Passion Play of Iztapalapa

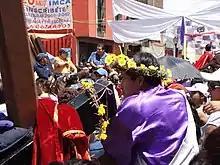
A "Nazarene" resting during the procession

The event is one of the most elaborate and oldest of its kind in Mexico. However, unlike most passion plays in Latin America, this does not date from the colonial period. Its origins are in a cholera epidemic in 1843 when the Iztapalapa area, outside of Mexico City proper, had a population of about 20,000, mostly indigenous. As a petition to ease the pestilence, the area began a procession to the “"Señor de la Cuevita"” ( Lord of the Small Cave), an image of Christ entering Jerusalem on a donkey which is found in a small natural cave in the community of Pueblo Culhuacán. When the epidemic ended it was seen as a miracle and it became a permanent annual event. Soon after, the procession included a reenactment of the crucifixion on Good Friday, and over time the passion play grew to cover almost all of the events associated with Holy Week. Although its origins are in the 19th century, there is evidence of syncretism with indigenous traditions. The procession changed from the image in the cave to Cerro de la Estrella in 1920, after a heavy rain inundated the original site. This site was that of the Pyramid of Mixcoatl, associated with the New Fire ceremony. Aztec drums and flutes appear in the event as well.